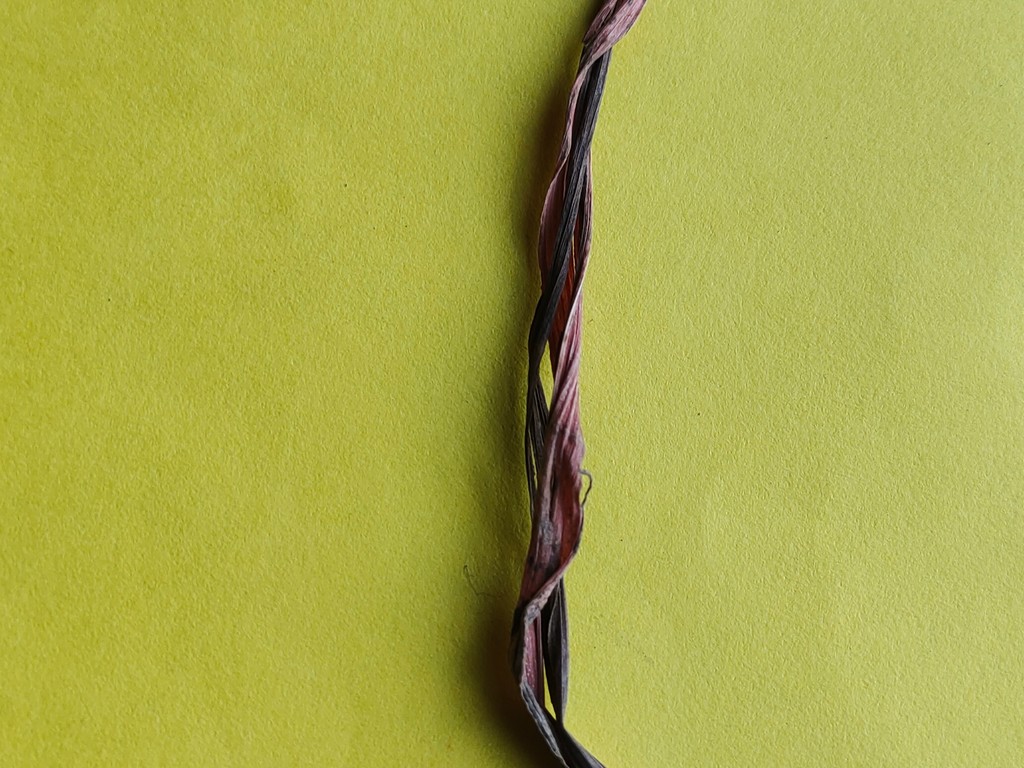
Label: Dried